John Haimes

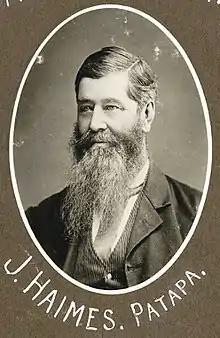
John Haimes, brewer, pastoralist and racehorse owner.

Haimes was born in Australia, perhaps in Sydney, a son of Richard Haimes ( – 31 March 1833), from 1832 licensee of the Waterloo Tavern, George Town, Tasmania. His father was killed at Sandy Bay when kicked by a horse, and his mother Margaret Haimes took over running the hotel. She married again, on 15 January 1835, to George Thomas Wilson; they ran the hotel until 1842.